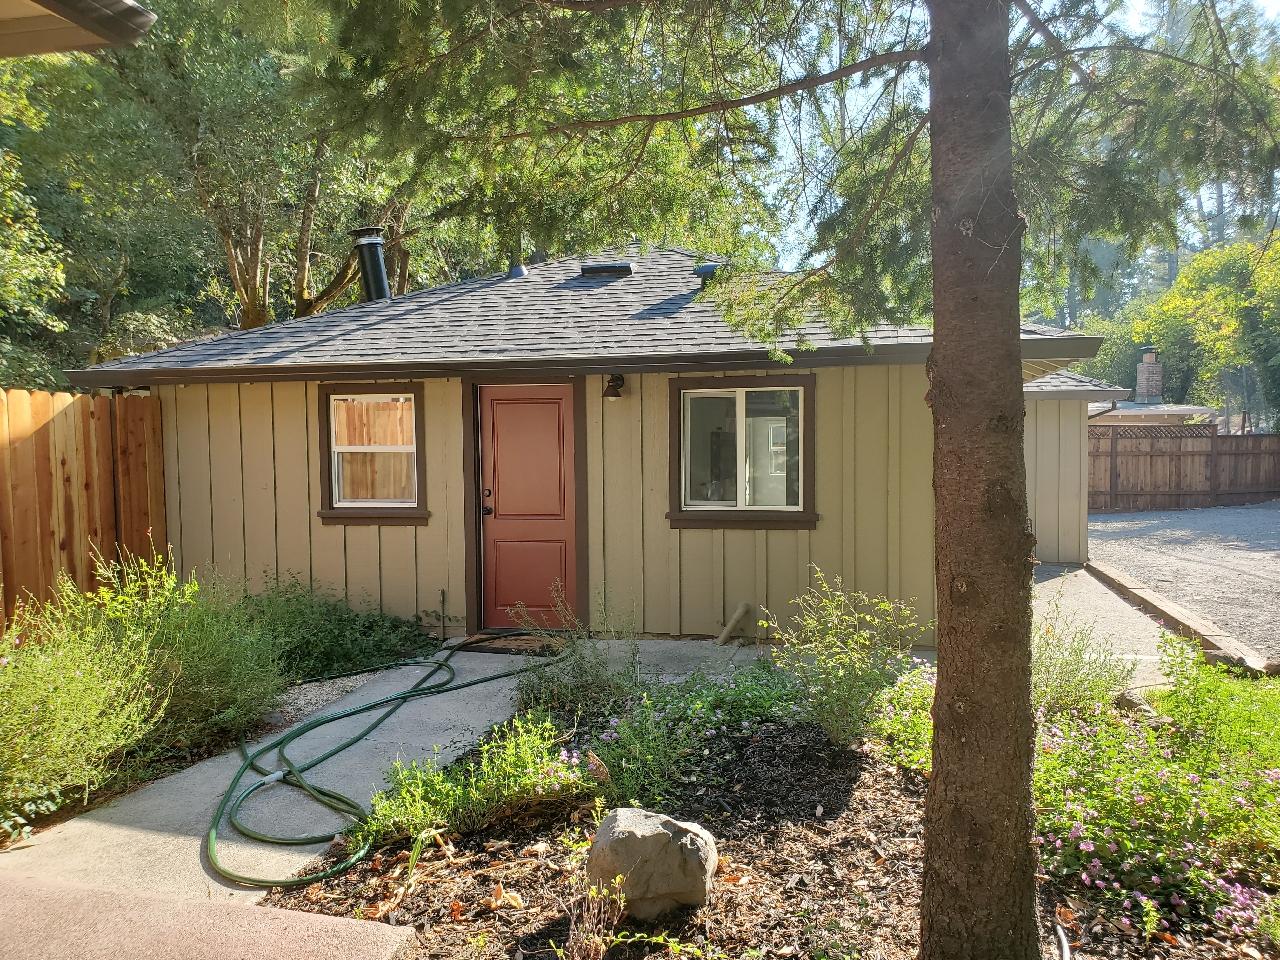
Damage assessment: no_damage